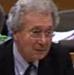
Age: 63